Birmingham East (UK Parliament constituency)

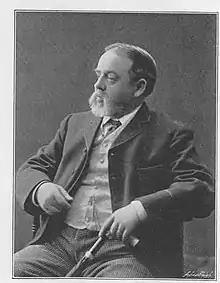
William Cook

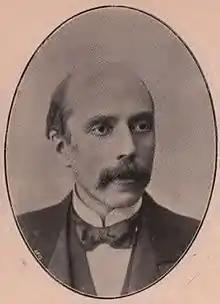
Fulford

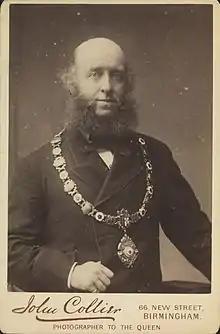
Stone

Another General Election was required to take place before the end of 1915. The political parties had been making preparations for an election to take place and by July 1914, the following candidates had been selected;